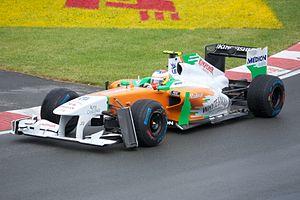
Le Grand Prix automobile du Canada 2011, disputé le 12 juin 2011 sur le circuit Gilles-Villeneuve, à Montréal, est la 846ᵉ épreuve du championnat du monde de Formule 1 courue depuis 1950, la septième manche du championnat 2011 et la quarante-et-unième édition de l'épreuve comptant pour le championnat du monde.